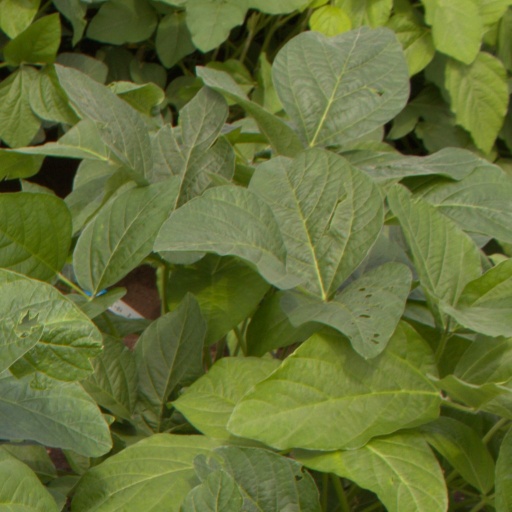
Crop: soybean